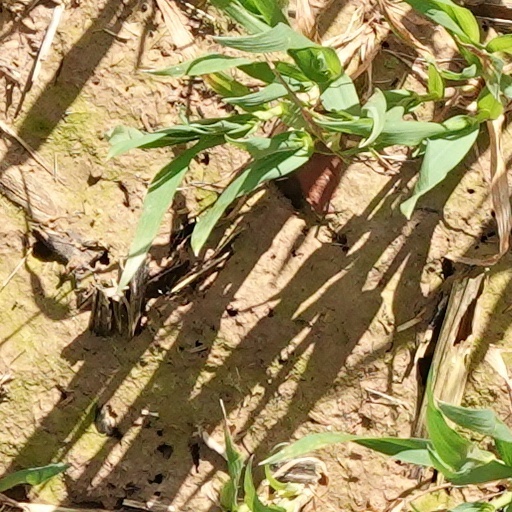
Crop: wheat